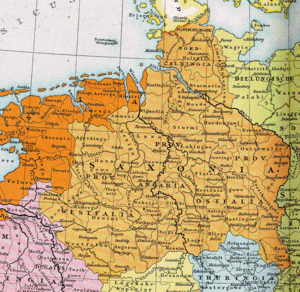
Le duché de Saxe était un des cinq duchés ethniques germaniques de la Francie orientale, fondé au IXᵉ siècle. Ce duché médiéval couvrait le nord du royaume de Germanie, s'étendant sur le territoire des tribus saxonnes entre les rives du Rhin inférieur et l'Elbe. Les domaines de la Saxe primitive ont été conquis par les forces de Charlemagne dans la guerre des Saxons jusqu'en 804 et progressivement intégrés à l'Empire carolingien.